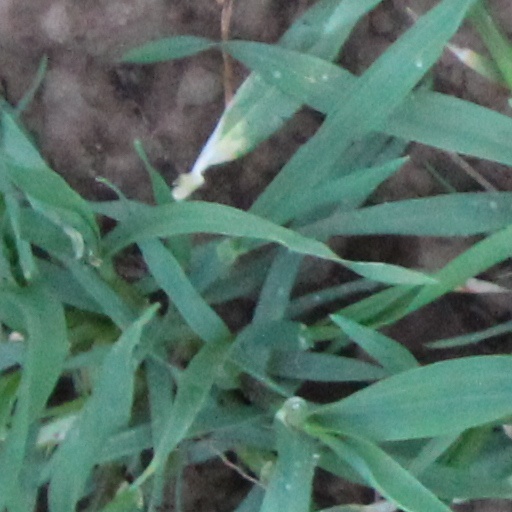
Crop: wheat